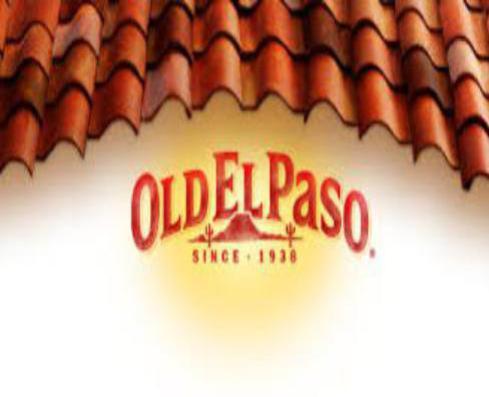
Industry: Food